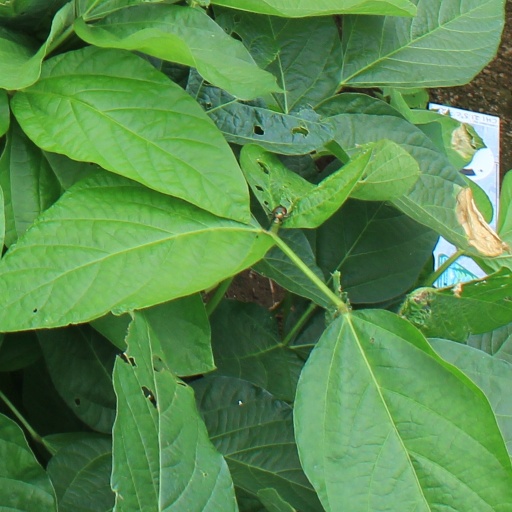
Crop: soybean